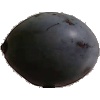
Label: Plum 3